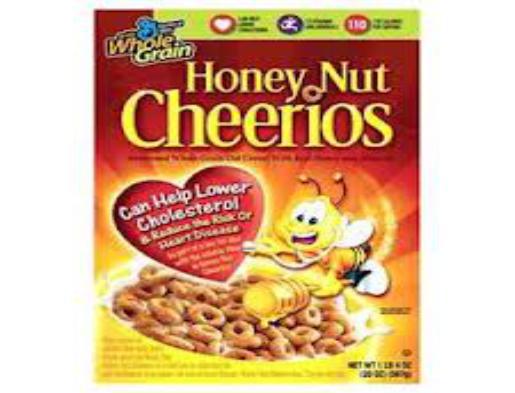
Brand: Cheerios
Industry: Food